Tempe House and St Magdalenes Chapel

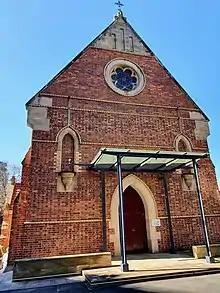
St Magdalene's Chapel

The chapel was built approximately fifty years after Tempe House and is constructed from good quality red brick with cream brick and sandstone detailing. The Chapel, like the house, represents the period of architectural style in which it was built. The Chapel is an example of Victorian Gothic architecture and measures approximately twenty metres long, by ten metres wide, and is a tall single story structure with a steeply sloping roof.